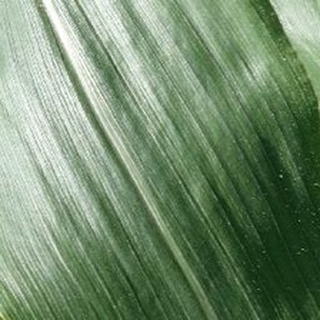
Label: healthy_corn